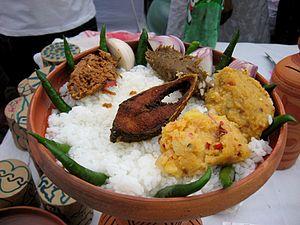
L'Alose hilsa ou Hilsa est un poisson tropical de la famille des Clupeidae, du genre Tenualosa.
Le Bengale-Occidental est un État du nord-est de l'Inde.